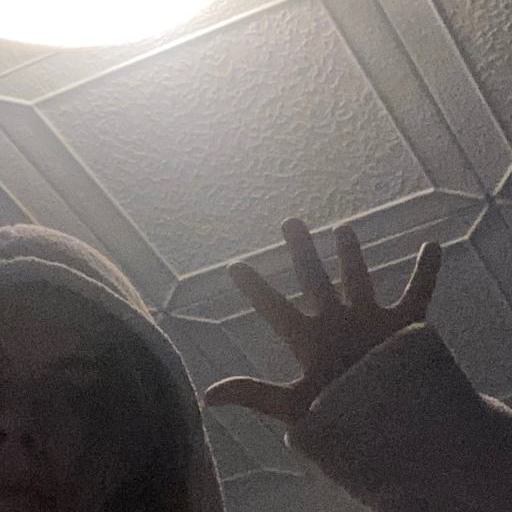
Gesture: palm